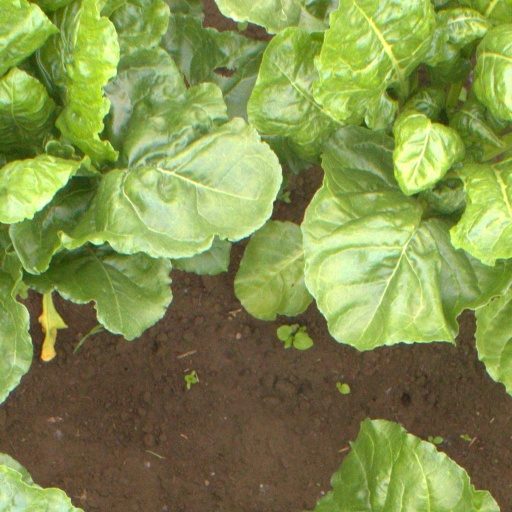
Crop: sugar beet